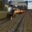
Label: train